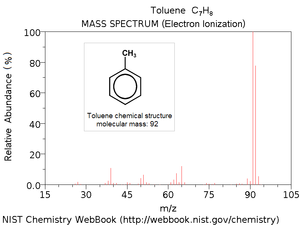
La spectrométrie de masse est une technique physique d'analyse permettant de détecter et d'identifier des molécules d’intérêt par mesure de leur masse, et de caractériser leur structure chimique. Son principe réside dans la séparation en phase gazeuse de molécules chargées en fonction de leur rapport masse/charge. Elle est utilisée dans pratiquement tous les domaines scientifiques : physique, astrophysique, chimie en phase gazeuse, chimie organique, dosages, biologie, médecine... le temps de détection est très rapide.